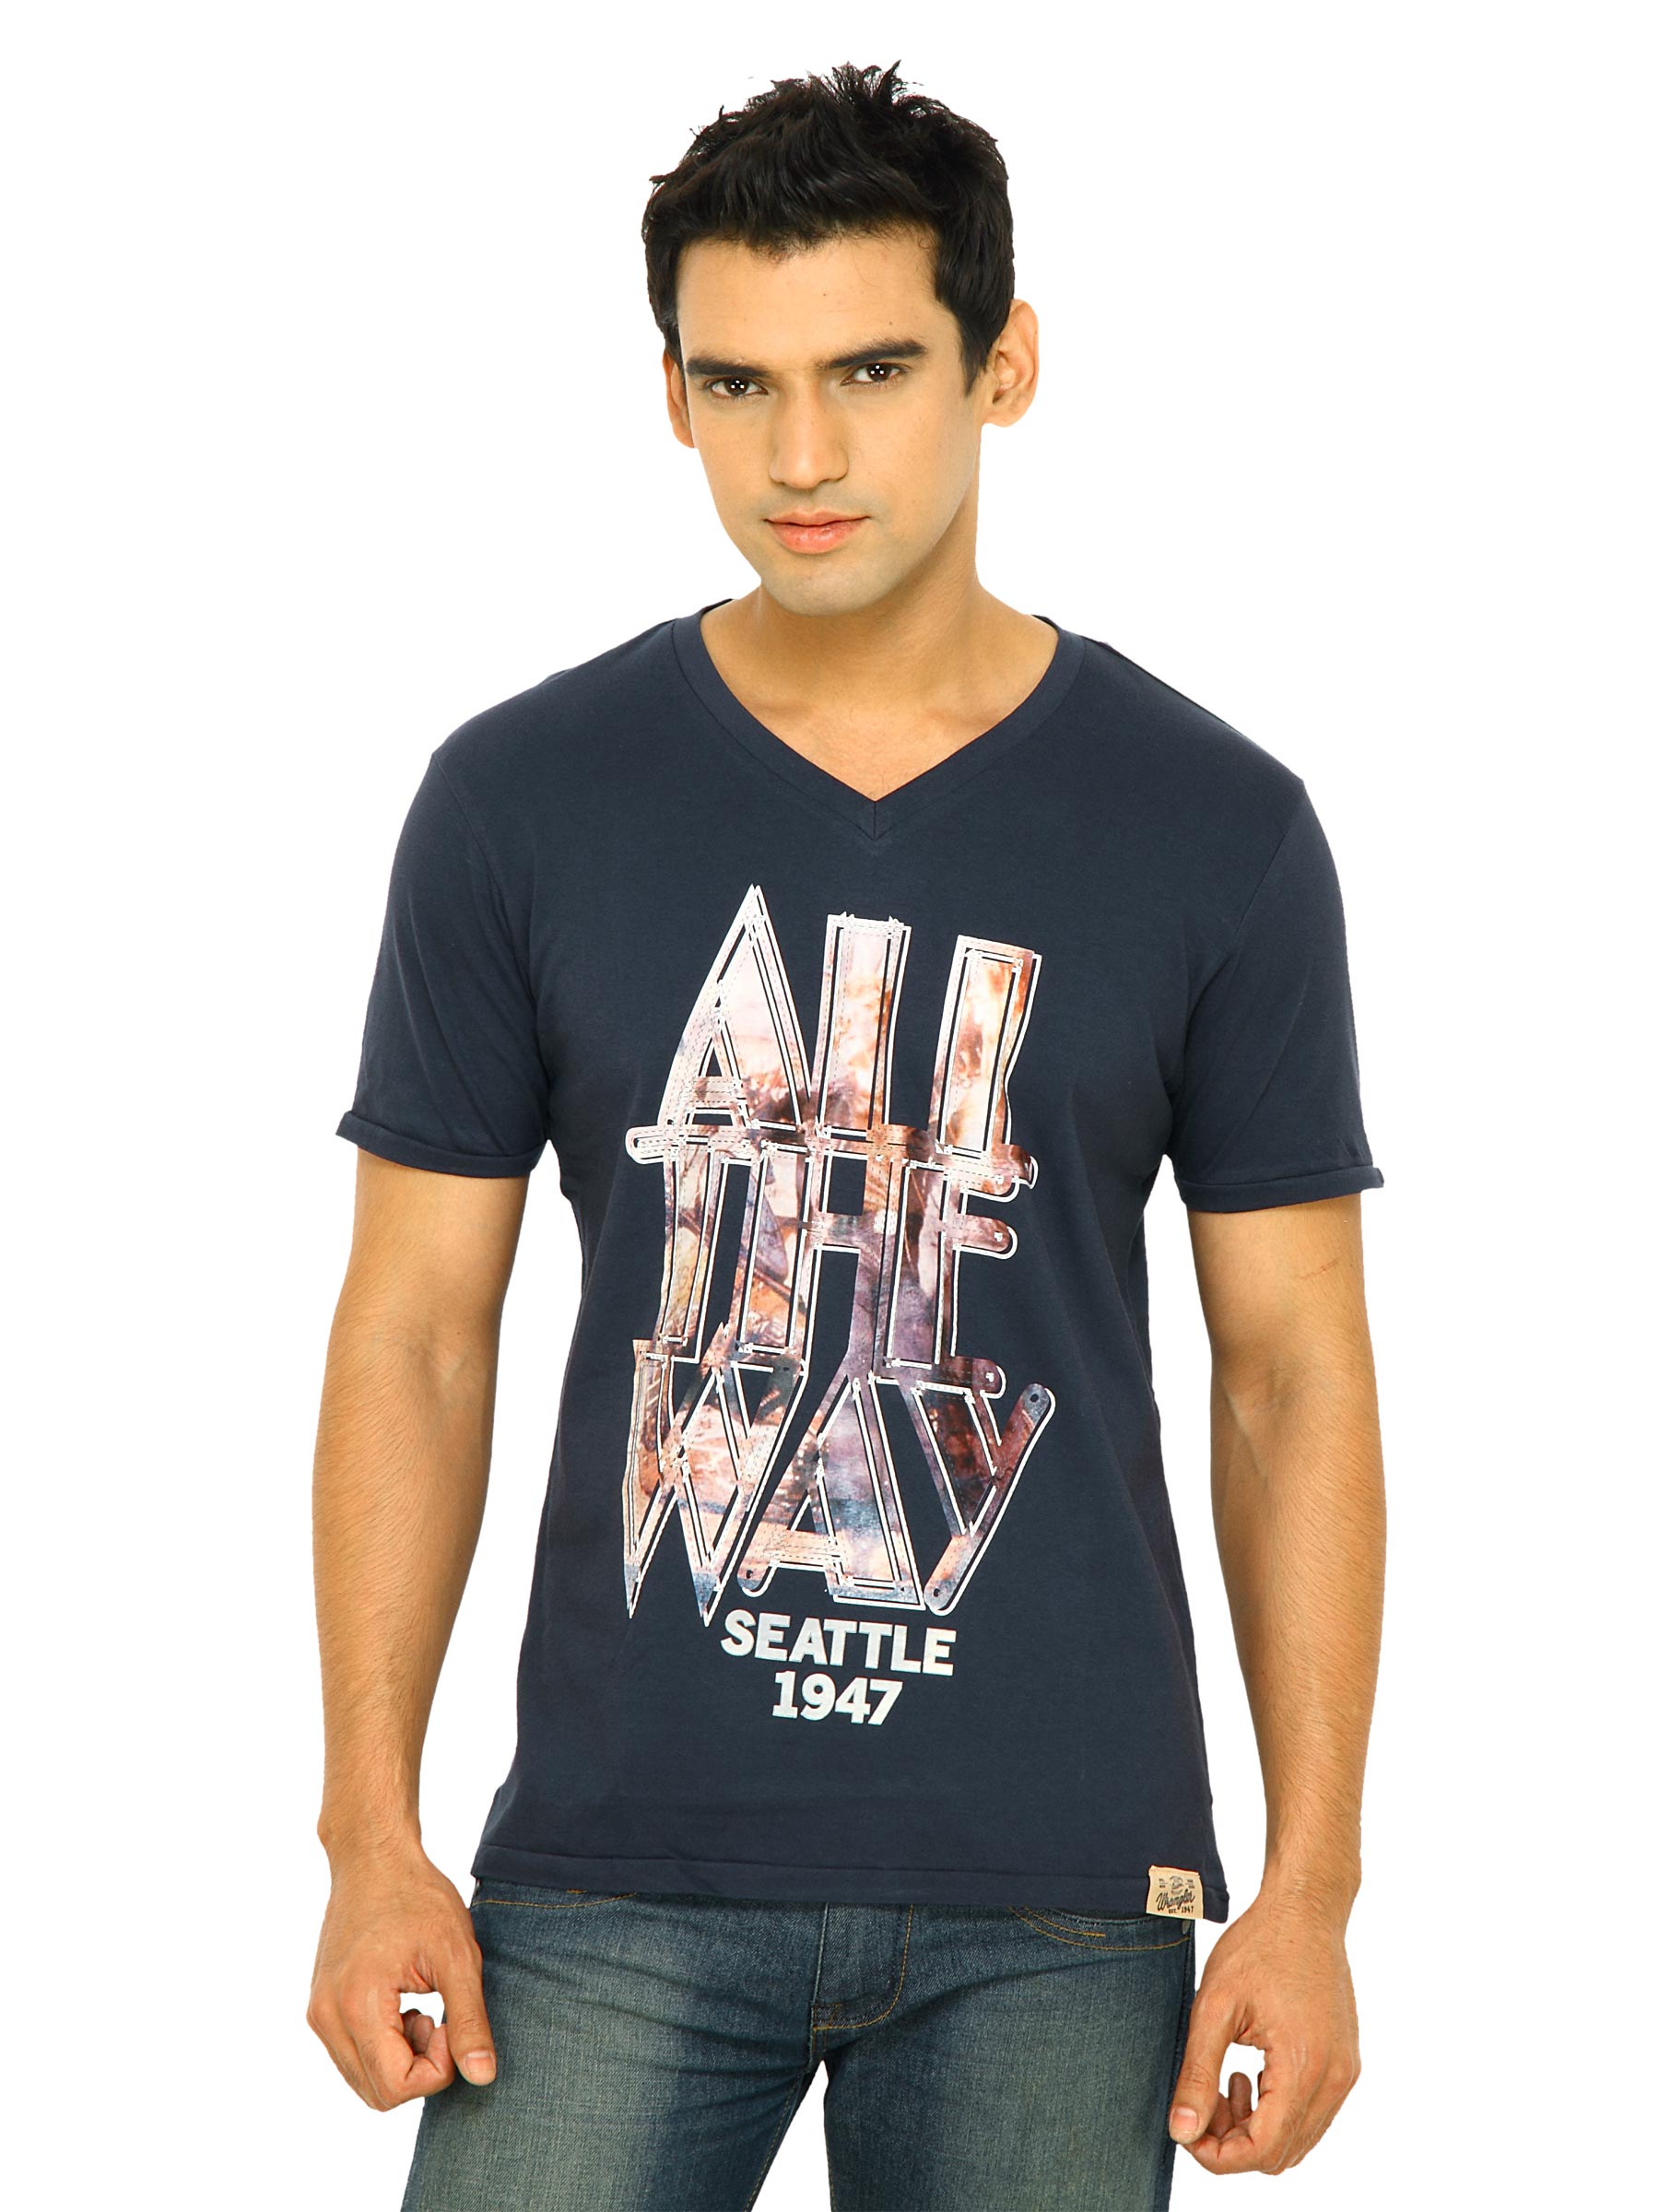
Wrangler Men All The Way Photo Print Navy Blue T-Shirts
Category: Apparel / Topwear / Tshirts
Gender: Men
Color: Navy Blue
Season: Fall 2011
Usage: Casual